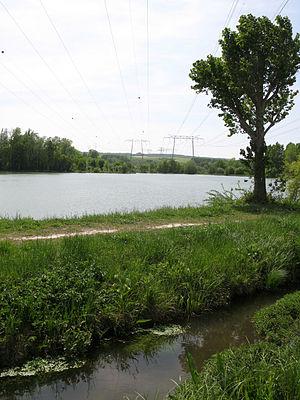
Argœuves est une commune française située dans le département de la Somme en région Hauts-de-France.